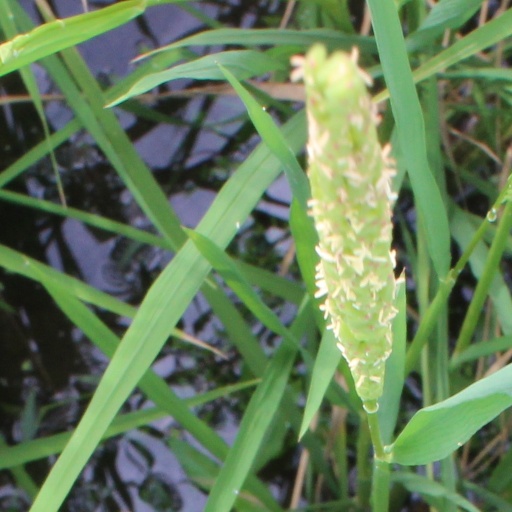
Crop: rice